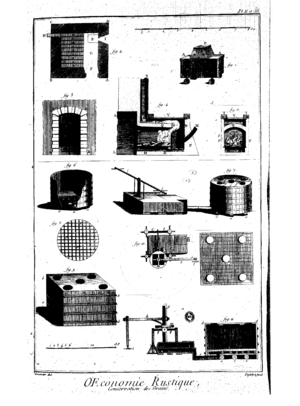
L'histoire de la culture des céréales est un élément majeur de l'histoire alimentaire mondiale aux conséquences économiques, sociales et politiques très importantes. Fondement de l'alimentation dans la majorité des sociétés, les céréales, leur provenance, la difficulté de leur culture, leur pénurie ou leur abondance sont des enjeux essentiels de l'existence humaine. Des émeutes frumentaires aux réformes agraires, les céréales ont joué un rôle central dans certains grands épisodes de l'histoire.
Les réserves de céréales constituent un élément vital pour la survie des groupes humains. Apparue aux environs de la révolution néolithique, la maîtrise du stockage des céréales est essentielle dans l'organisation de la plupart des sociétés car elle est impliquée dans trois activités humaines majeures :